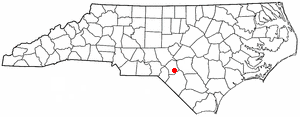
Dundarrach est une census-designated place américaine située dans le comté de Hoke dans l'État de Caroline du Nord. En 2010, sa population était de 62 habitants.